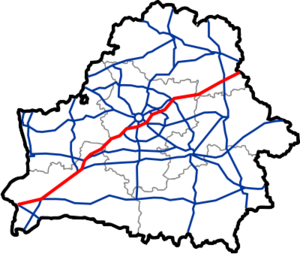
L'autoroute M1 est l'autoroute la plus importante de la Biélorussie, permettant de relier Moscou à l'ouest de l'Europe. S'étirant sur 611 kilomètres d'est en ouest, cette autoroute part de la frontière russe. Elle passe ensuite à travers Orcha, Baryssaw, Minsk et Baranavitchy. Elle aboutit à Brest, à la frontière polonaise.